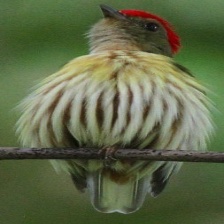
Species: STRIPPED MANAKIN
Scientific name: MACHAEROPTERUS REGULUS